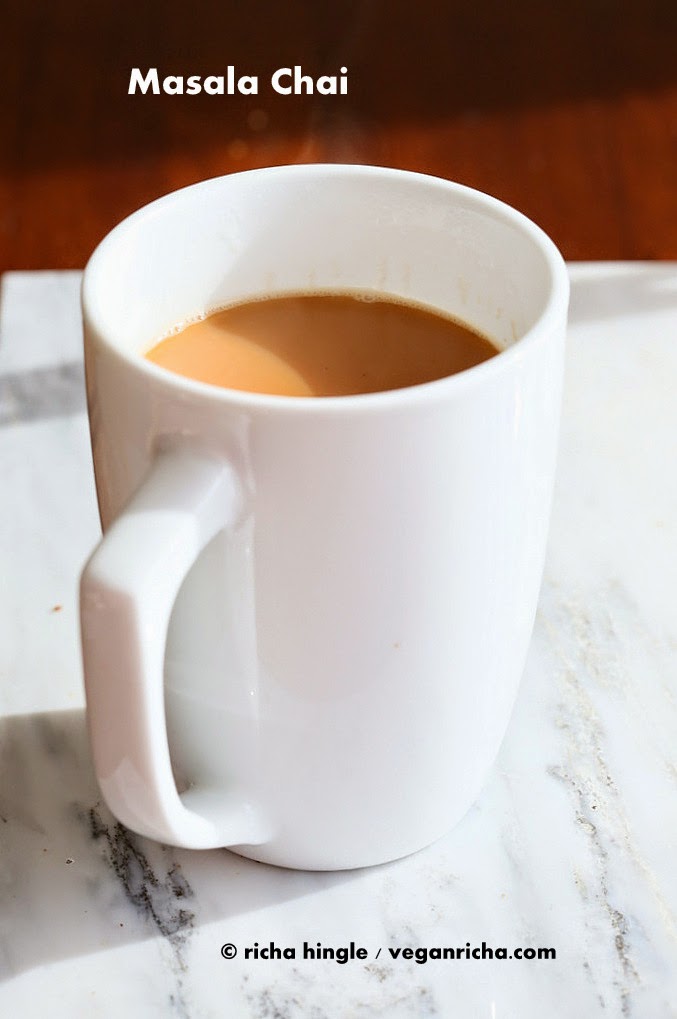
Dish: chai